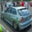
Label: automobile